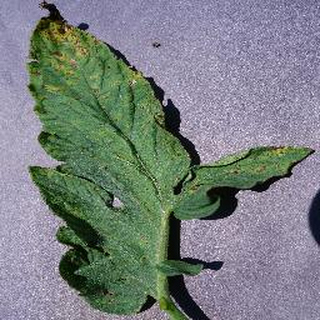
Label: tomato_septoria_leaf_spot